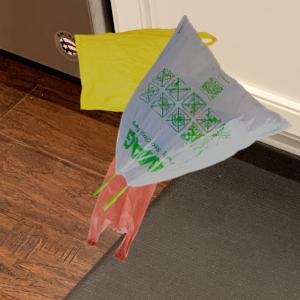
Label: plasticbags